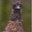
Label: bird